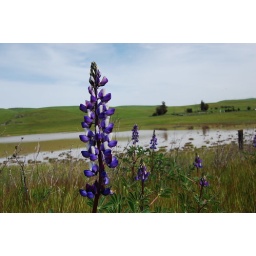
flower by a winter lake